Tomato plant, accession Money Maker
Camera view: horizontal (90 deg, fisheye); turntable rotation: 210 degrees
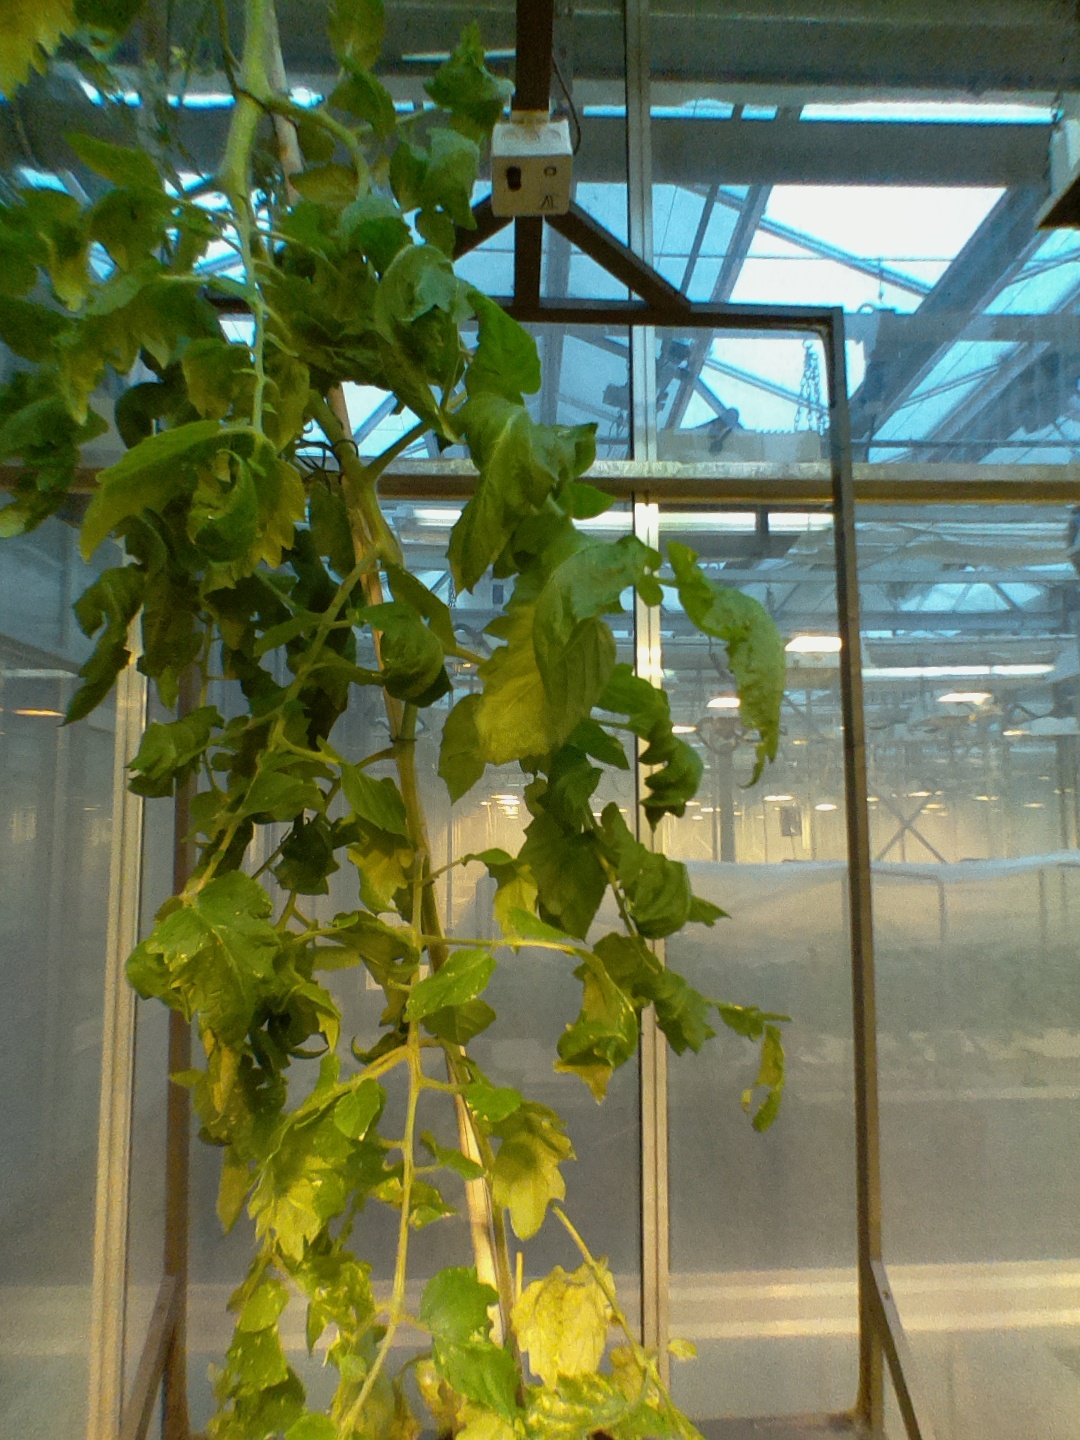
BBCH growth stage 70: Fruits at the main stem or branches visibles